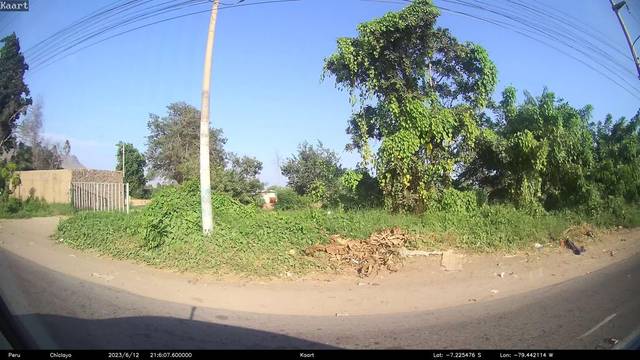
Region: Peru
Coordinates: -7.225, -79.442